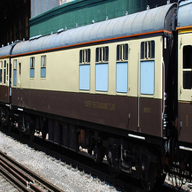
Vehicle type: Trains